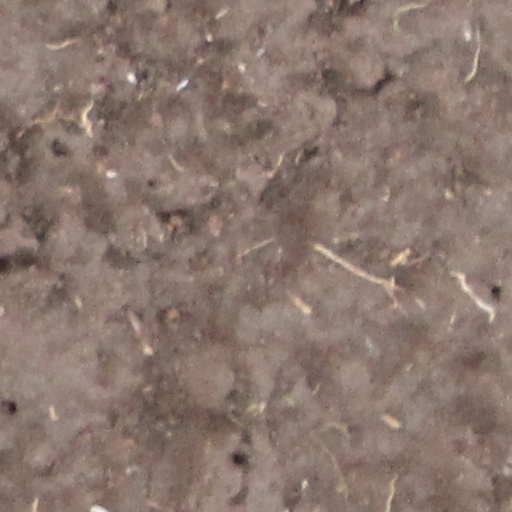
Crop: wheat